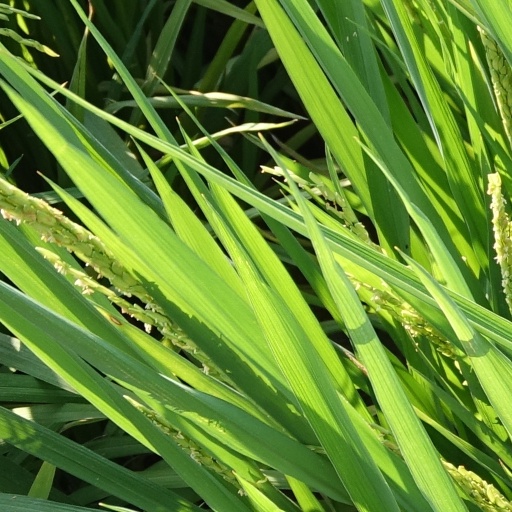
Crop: rice